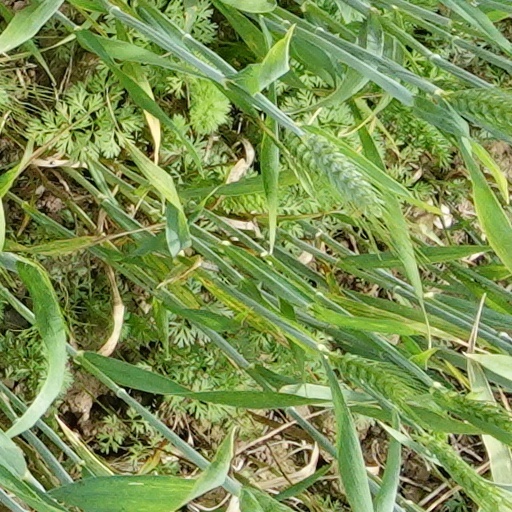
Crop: wheat